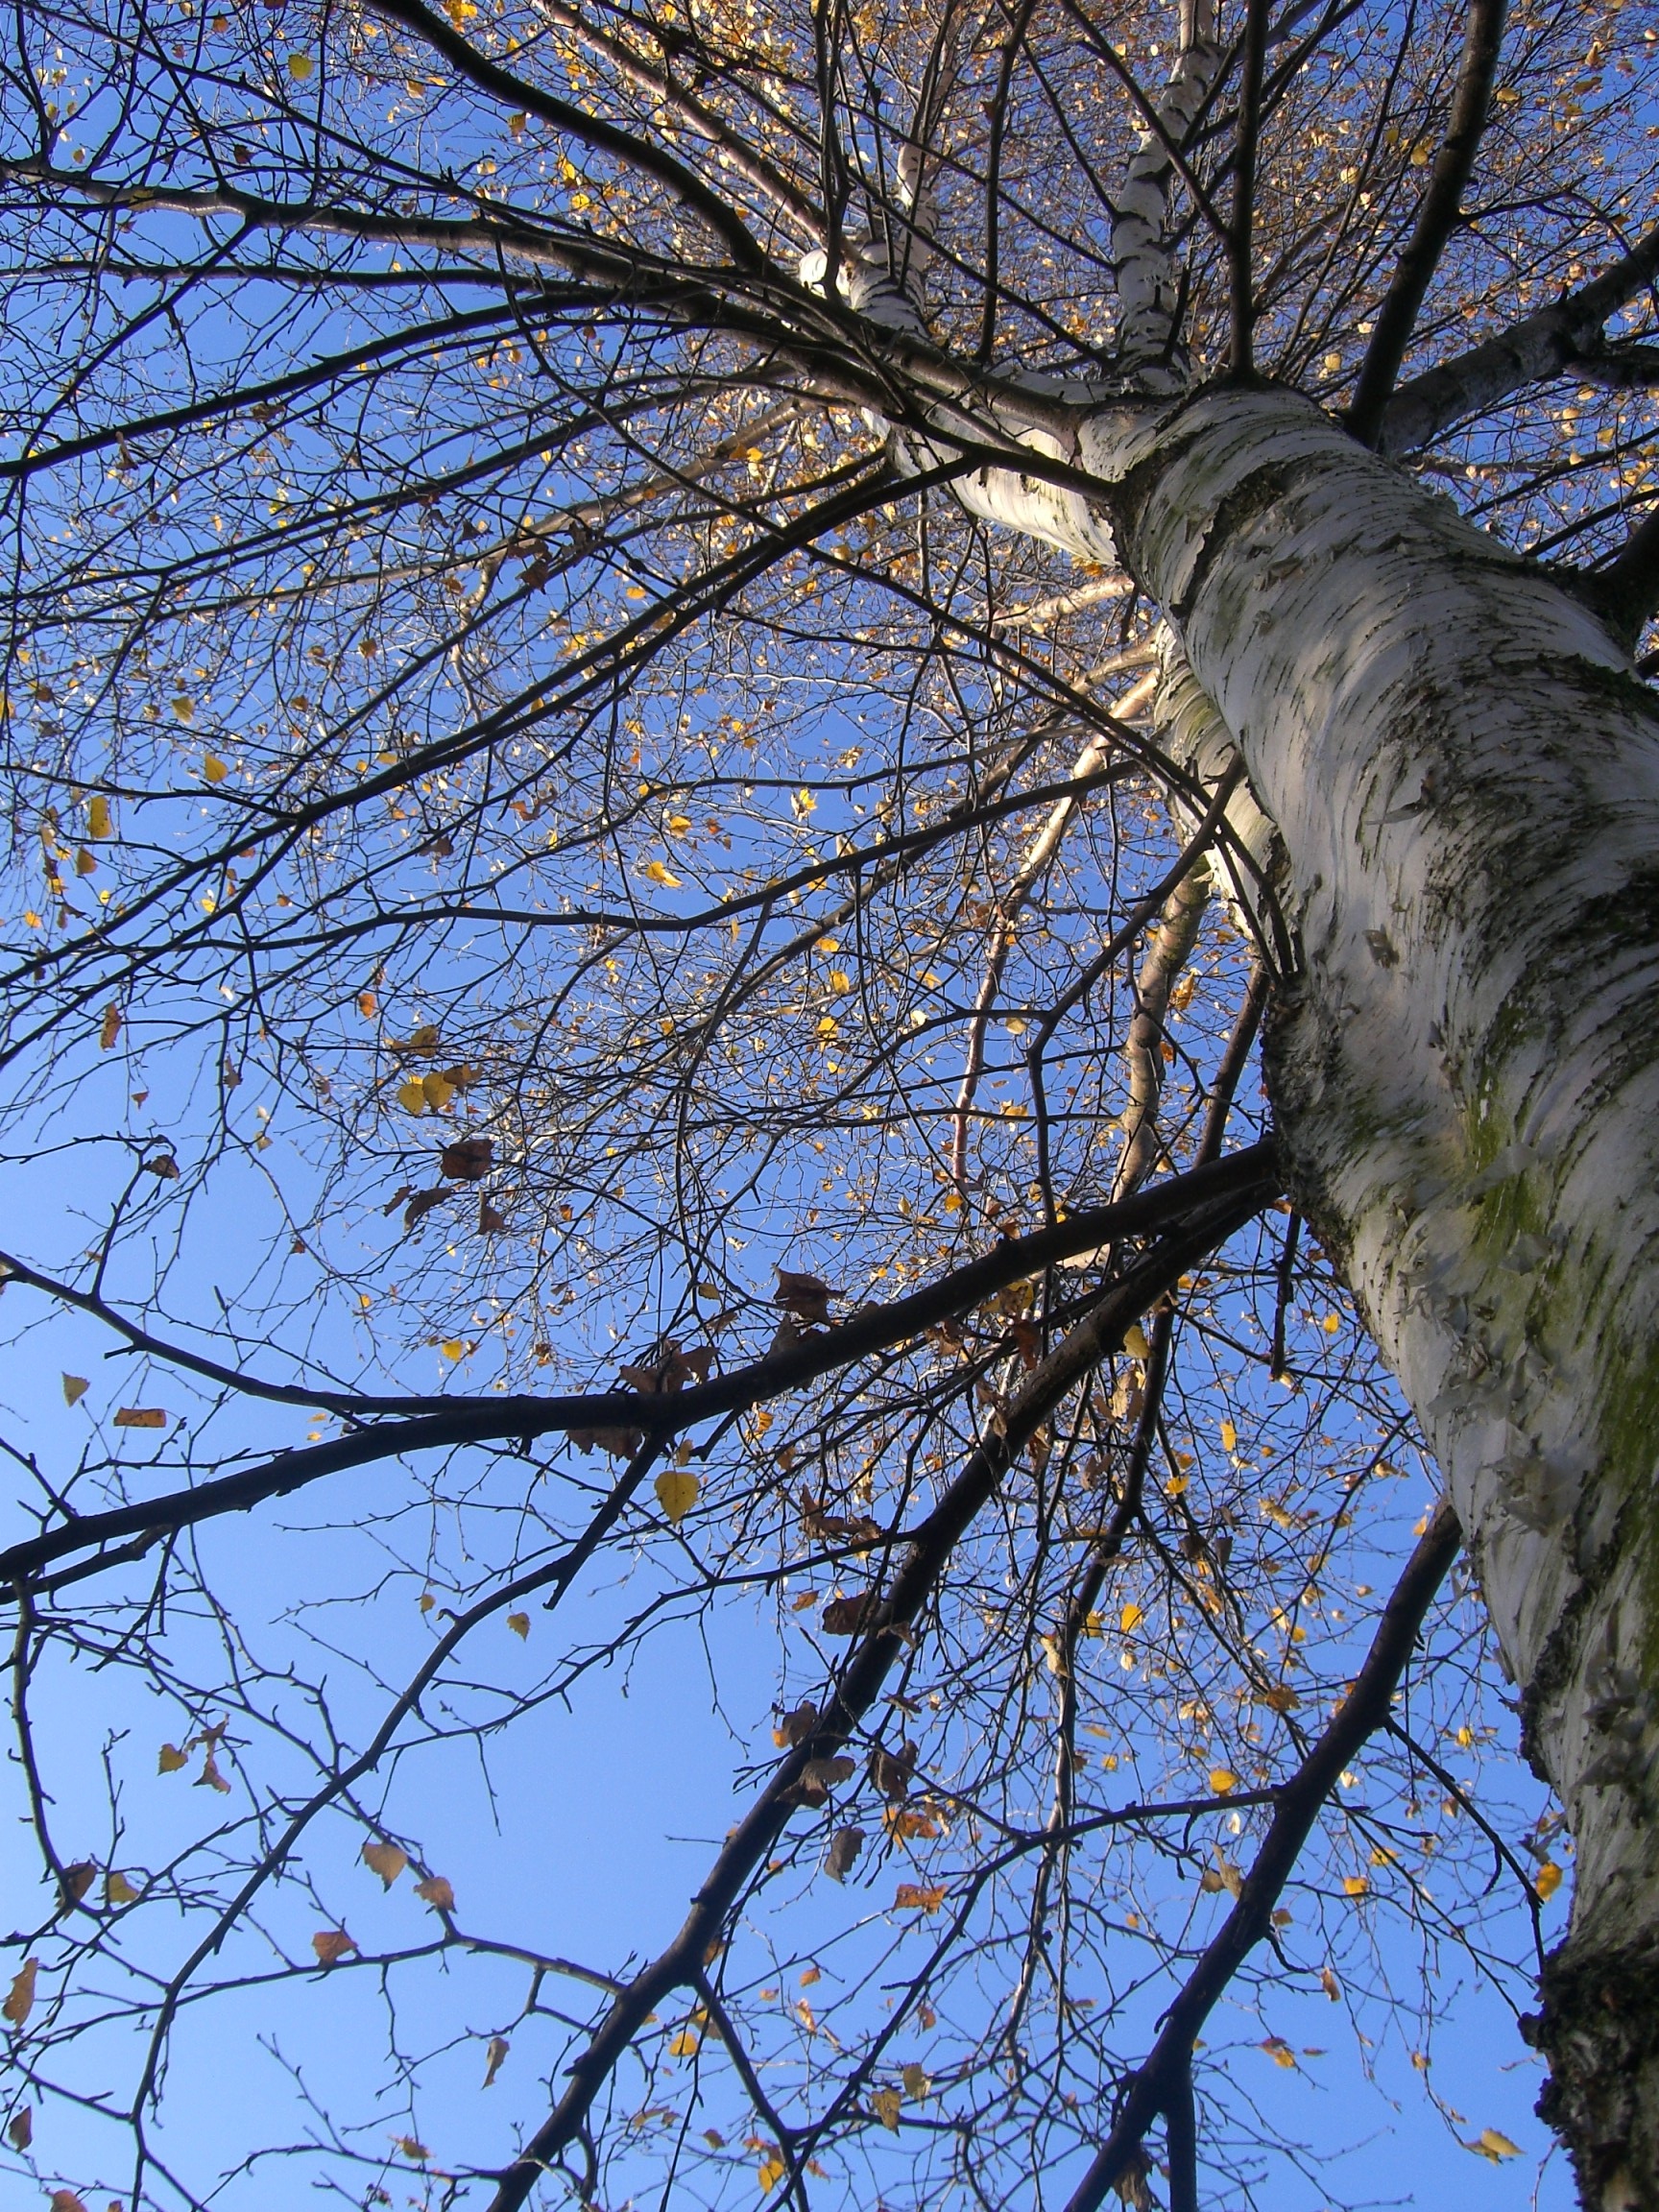
landscape, tree, nature, branch, winter, plant, sky, sunrise, sunlight, leaf, fall, flower, foliage, orange, birch, natural, autumn, colorful, season, trees, outdoors, branches, leafs, woodland, footpath, woody plant